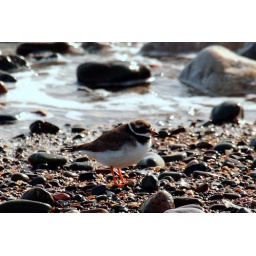
...blending in with the beach rocks on newbiggin beach on morecambe bay cumbria uk. BEST LARGE.